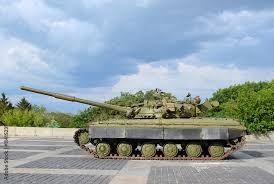
Label: T-64